Solar power in Portugal

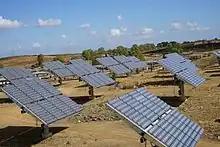
Solar panels, Alcoutim

The Serpa solar power plant is an 11 megawatt plant covered and employs 52,000 PV panels. The panels are raised 2 meters off the ground thus allowing grazing to continue. The plant provides enough energy for 8,000 homes and saves an estimated 30,000 tonnes of carbon dioxide emissions per year.